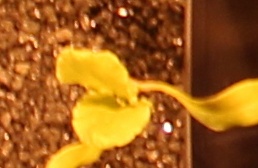
Label: Sugar beet